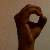
The image shows a hand gesture representing the letter 'O' in Indian Sign Language.